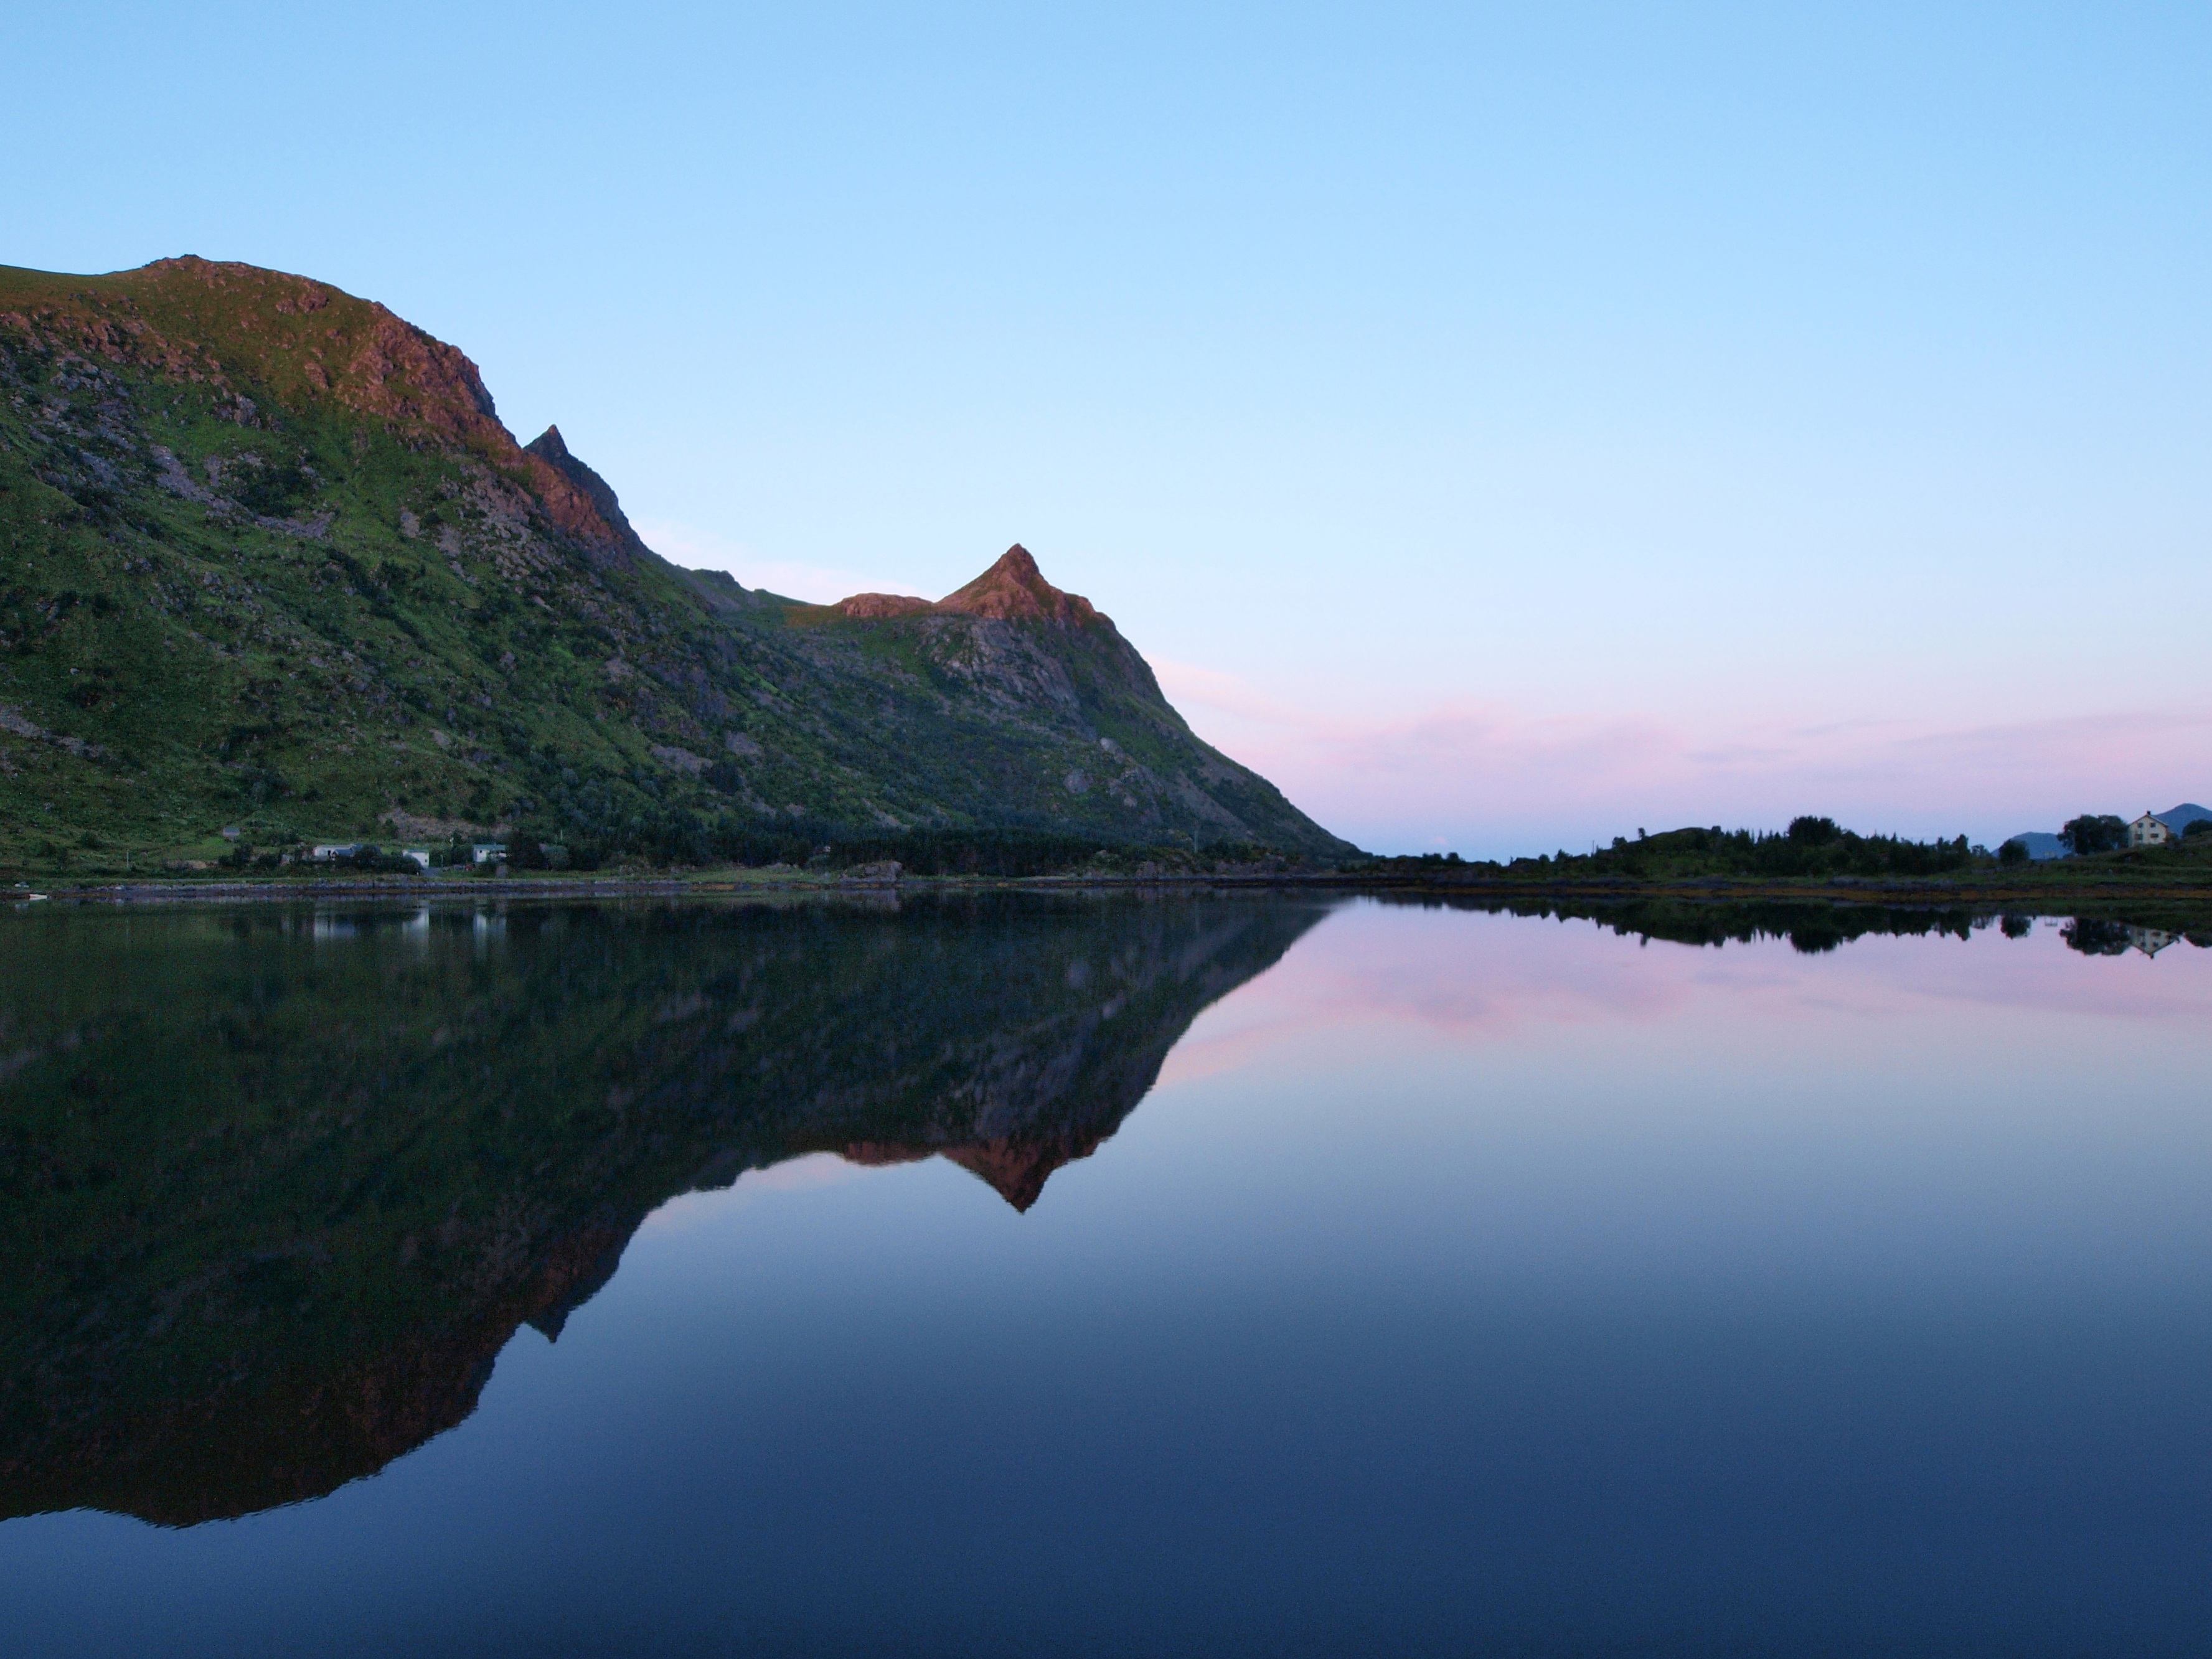
landscape, sea, water, nature, wilderness, mountain, meadow, morning, lake, dawn, river, mountain range, dusk, idyllic, evening, reflection, fjord, reservoir, body of water, bank, loch, norway, mirroring, scandinavia, landform, lofoten, rolvsfjord, atmospheric phenomenon, mountainous landforms